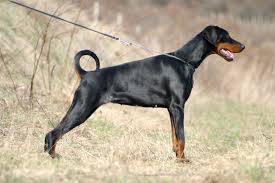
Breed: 209-n000054-Doberman